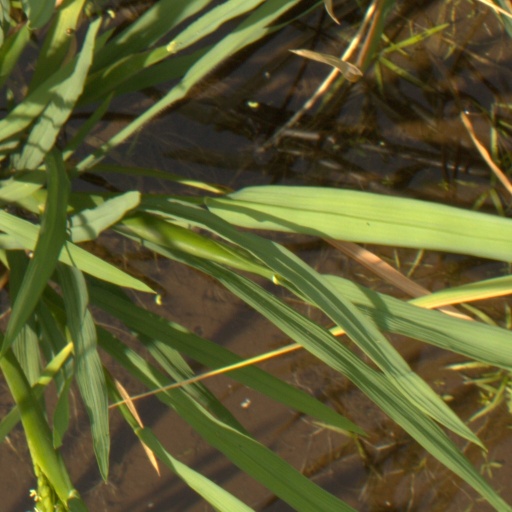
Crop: rice